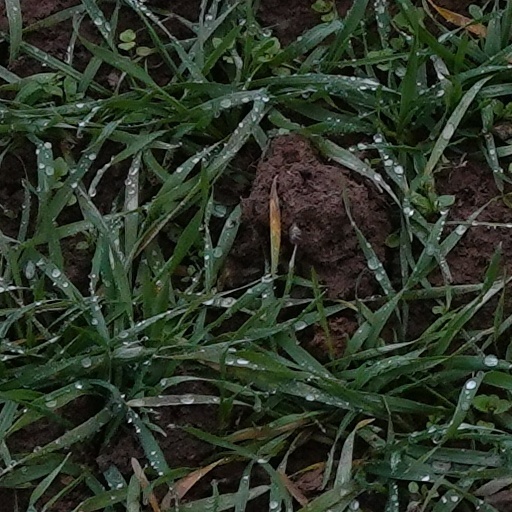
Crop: wheat